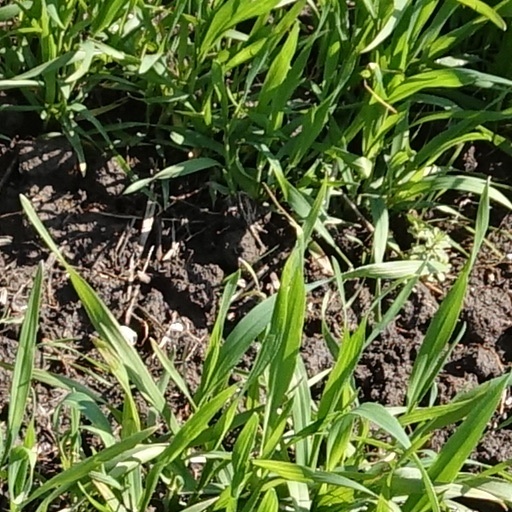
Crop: wheat